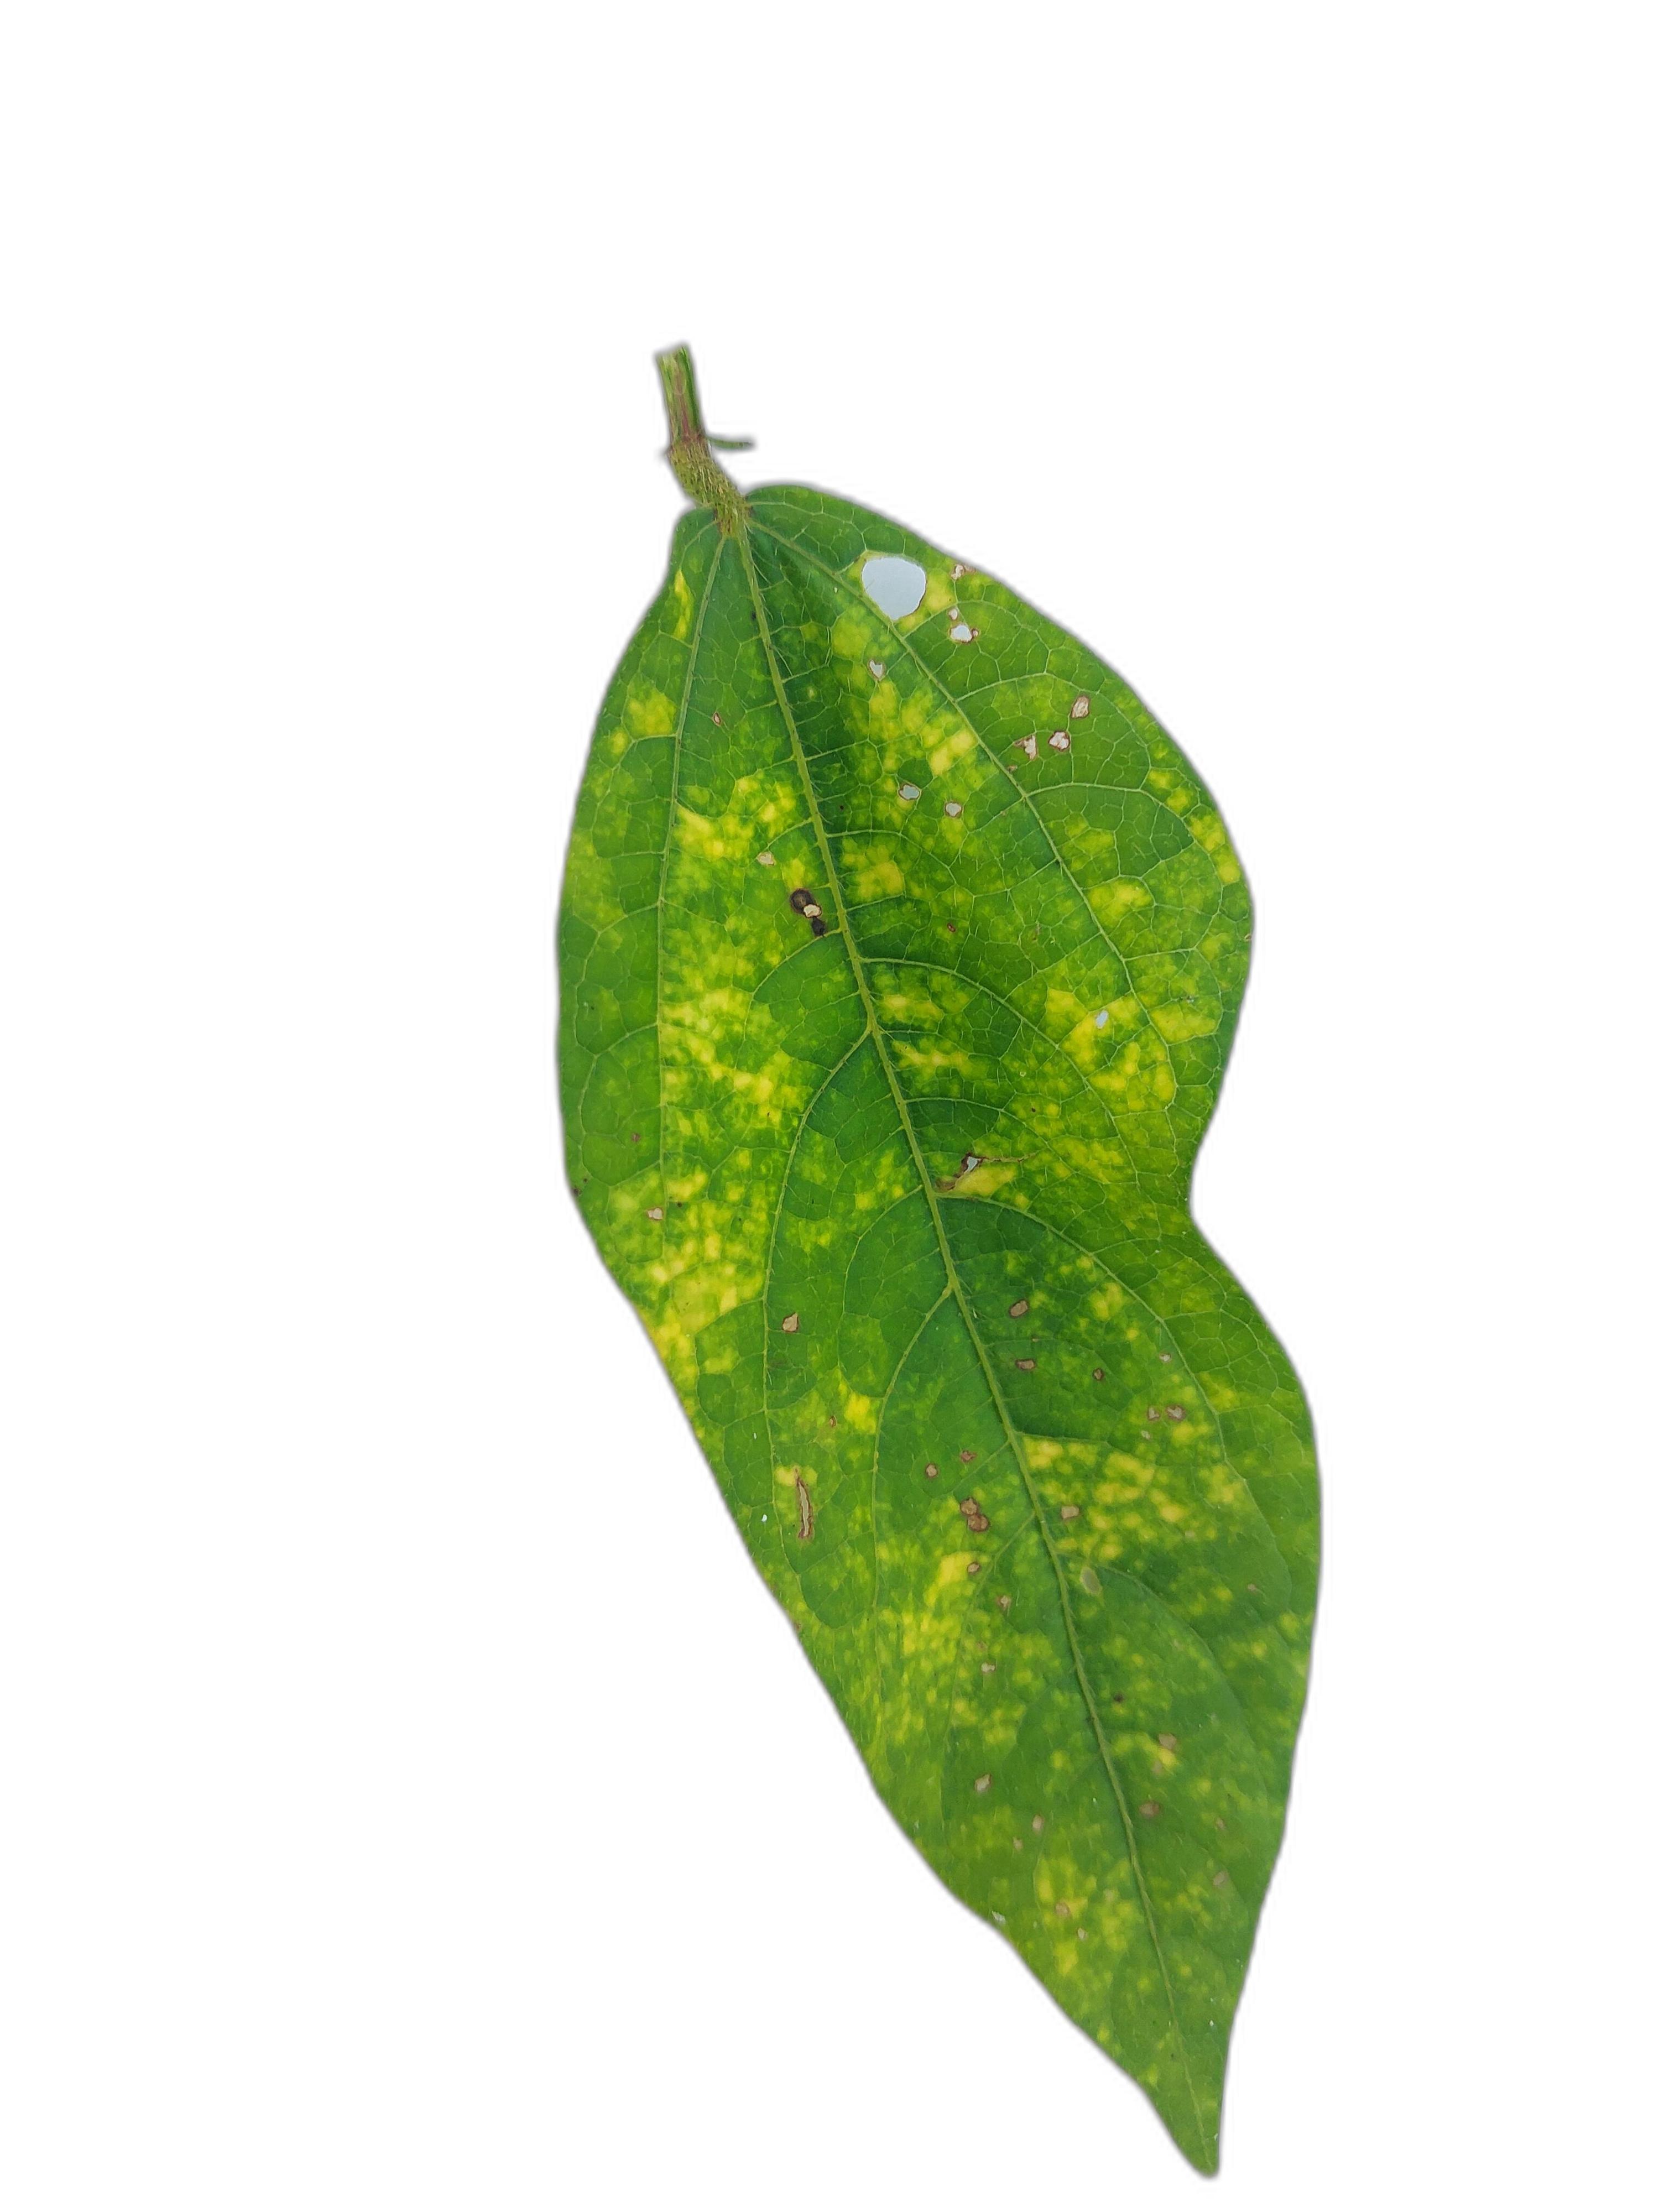
Label: Yellow Mosaic